Fiat Sedici

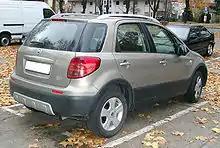
Fiat Sedici (pre-facelift)

The design was created by Giorgetto Giugiaro's Italdesign Giugiaro studio, and was an alternative to mini multi-purpose vehicles (MPV), which have a more "boxy" appearance. It was the official car of the 2006 Winter Olympics. As the car is four wheel drive, it could be considered a 4x4.